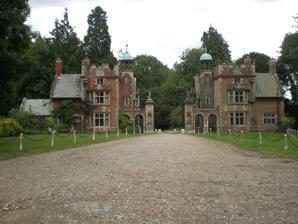
Building: Sennowe Hall
Country: United Kingdom
Year built: 1774
Lodges and gate of Sennowe Hall and park (2007) Sennowe Hall (also known as Sennowe Park ) is a large country house and estate located near the village of Guist in Norfolk , England . The clock tower, the house and the stables, all located in a landscaped park, are Grade II* listed buildings . Sennowe Hall was originally a Georgian house built in 1774 by Thomas Wodehouse who had inherited the estate from his aunt Mary Bacon in 1760. It was sold by his son Edmond Wodehouse MP in 1850 and was subsequently owned by the Morse-Boycott family, who had it re-built by Decimus Burton . It then passed into ownership of the lighting engineer Bernard Le Neve Foster . The estate was bought in 1898 by Thomas Albert Cook, a grandson of Thomas Cook , the founder of the Thomas Cook and Son travel agency. He commissioned the Norwich architect George Skipper to remodel and considerably enlarge the house. The house and its surrounding estate are still owned by his descendants. The hall was the main filming location for The Tragedy at Marsdon Manor ,  an episode of the television series Agatha Christie's Poirot . References